Alhambra

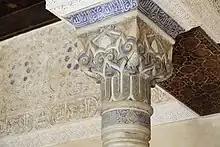
Example of a typical Nasrid capital (from the "Sala del Mexuar"), with some of its original colours preserved

Charles V (r. 1516–1556) visited the Alhambra in 1526 with his wife Isabella of Portugal and decided to convert it into a royal residence for his use. He rebuilt or modified portions of the Nasrid palaces to serve as royal apartments, a process which began in 1528 and was completed in 1537. He also demolished a part of the Comares Palace to make way for a monumental new palace, known as the Palace of Charles V, designed in the Renaissance style of the period. Construction of the palace began in 1527 but it was eventually left unfinished after 1637.